Hastings station (MBTA)

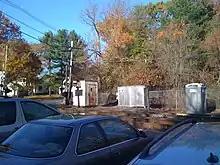
Several automobiles parked next to railroad tracks

The Massachusetts Bay Transportation Authority (MBTA) was formed in 1964 to subsidize suburban commuter rail service. On January 18, 1965, the MBTA began subsidizing some B&M service, including as far as on the Fitchburg Route. The MBTA bought most B&M commuter rail assets, including the Fitchburg Route, on December 27, 1976. On September 2, 1979, Hastings became the outer terminal for several round trips, using newly installed crossovers near the stop. It was only used as a turnback point until May 1981.